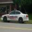
Label: automobile